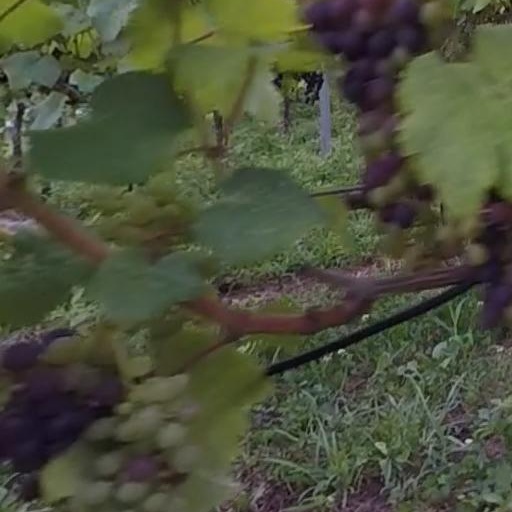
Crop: grape